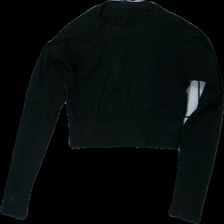
View: front
Type: Top
Category: Ladies
Brand: Missing
Colors: Black
Material: 100% nylone
Cut: Cropped
Size: XS
Season: All
Trend: Sports
Stains: Major
Damage: fläckar
Damage location: middle center
Damage 2 location: top left
Price range: <50
Recommended usage: Export
Description: svart långärmad träningströja som är kort, fläck fram och mycket nopprig